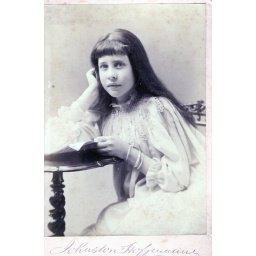
A girl with long straight hair in a lace dress